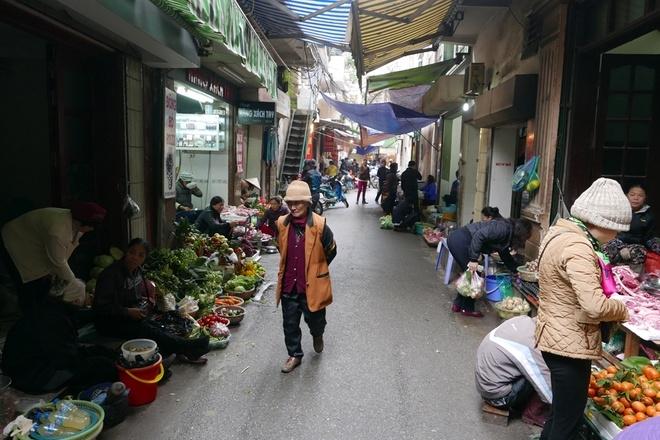
cụ già đội mũ len đang đi chợ một mình